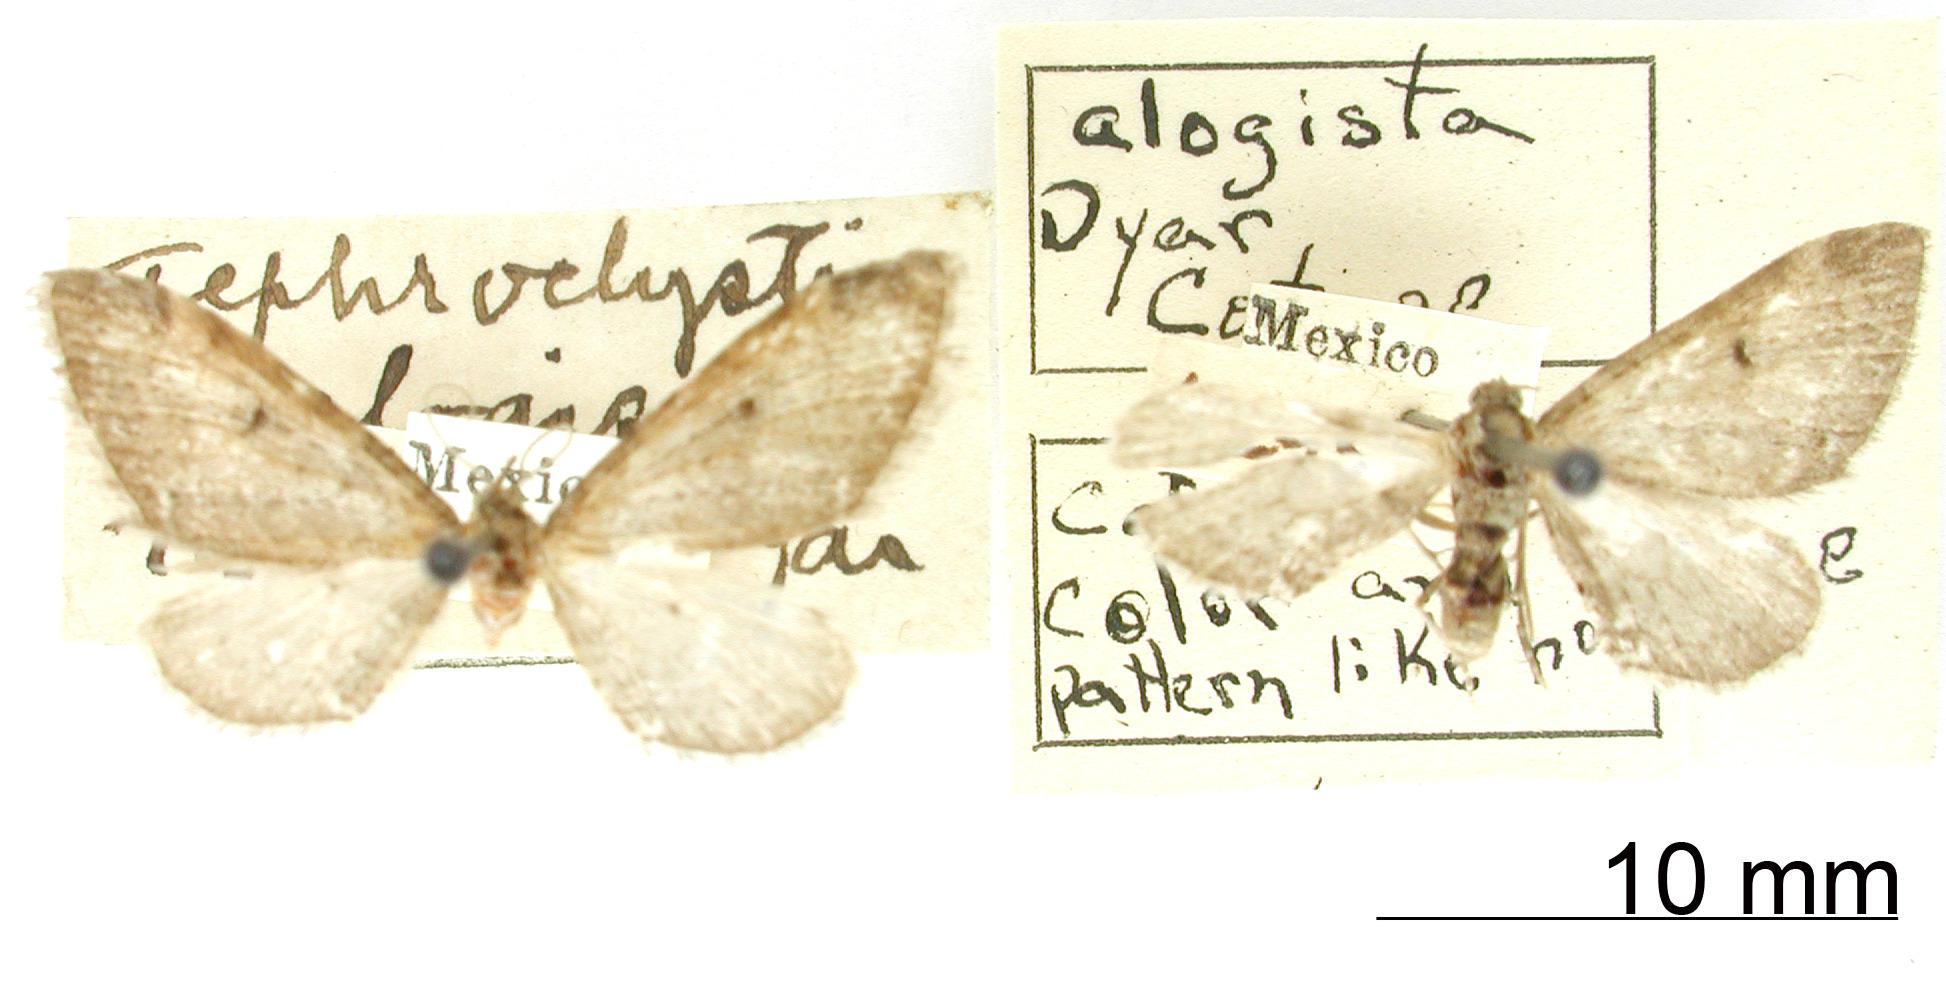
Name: Tephroclystia alogista
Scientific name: Tephroclystia alogista Dyar, 1918
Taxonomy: Animalia, Arthropoda, Insecta, Lepidoptera, Geometridae, Larentiinae
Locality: Mexico, Unknown